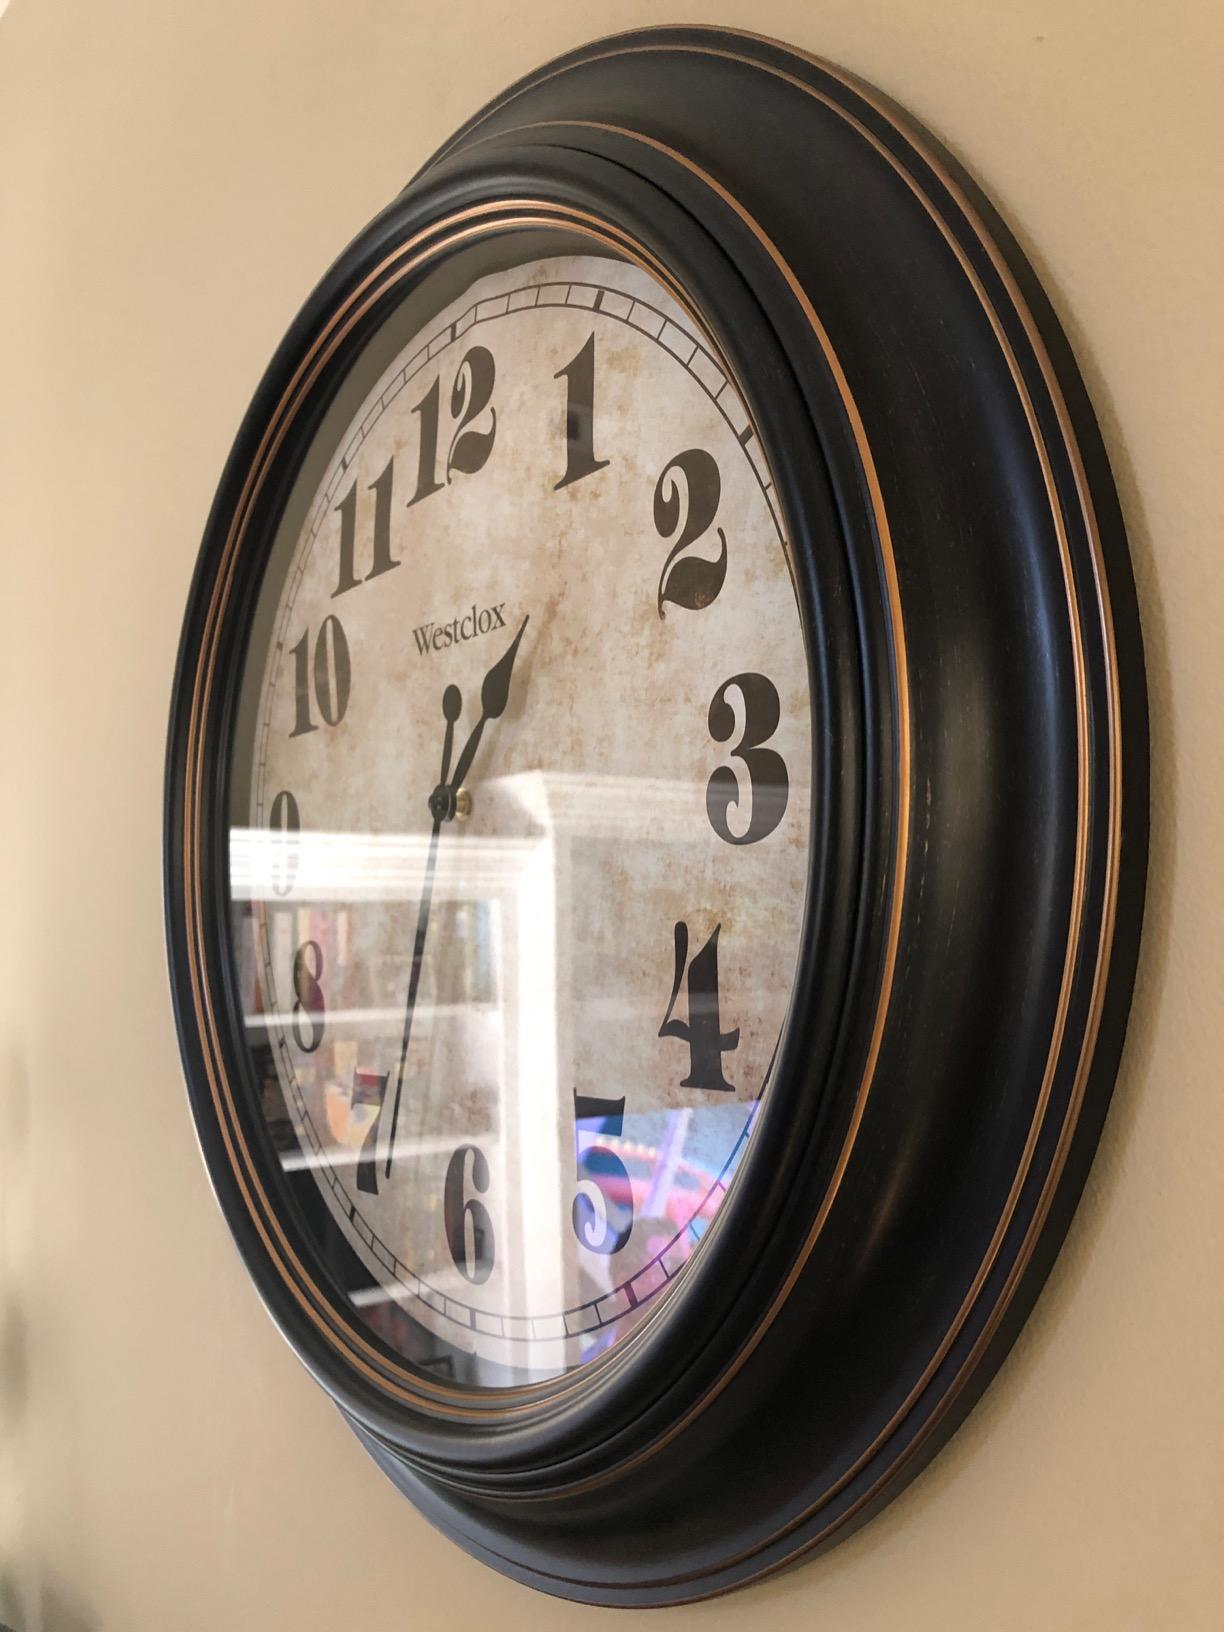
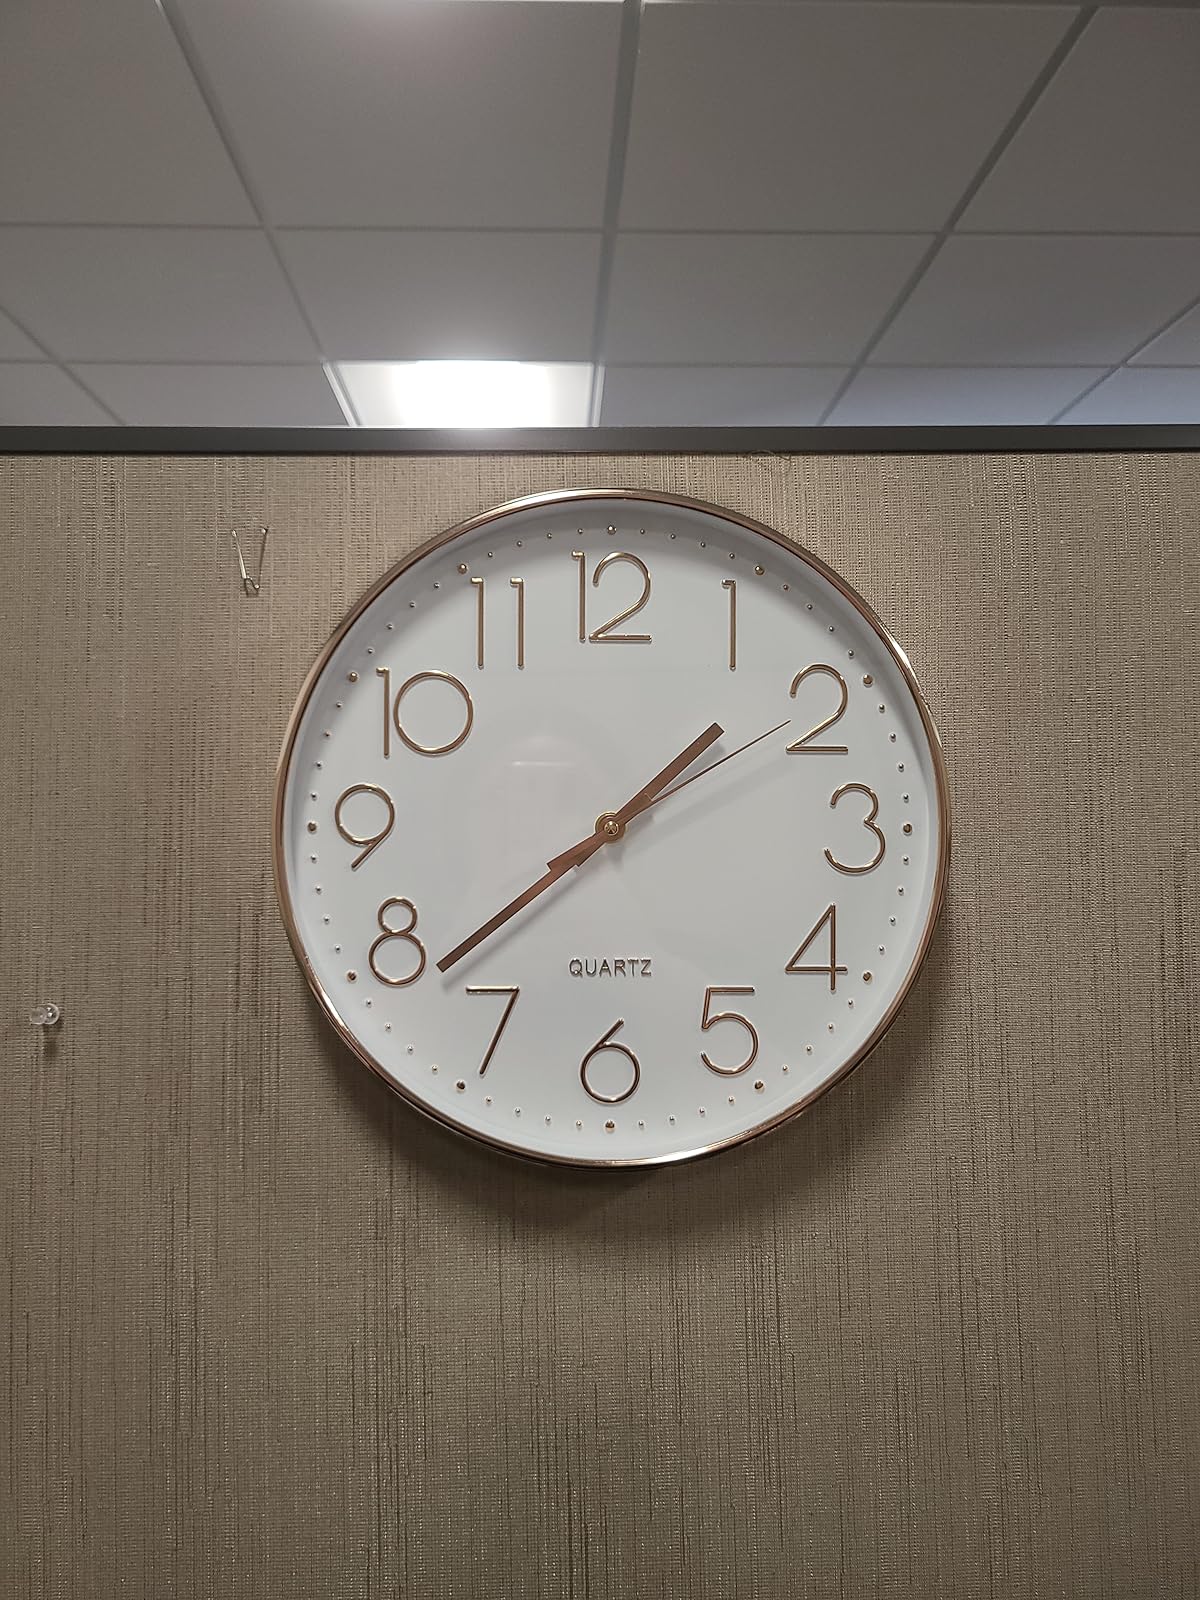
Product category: clock
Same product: no